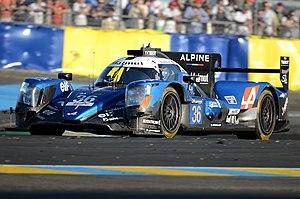
Alpine A470 - Gibson - Ecurie Signatech Alpine Matmut
Les 6 Heures de Spa 2018, sont la 38ᵉ édition de l'épreuve et la 1ʳᵉ manche du calendrier du Championnat du monde d'endurance FIA 2018-2019, elles se déroulent du 3 mai 2018 au 5 mai 2018. Le calendrier du championnat a la particularité d'accueillir deux éditions des 6 Heures de Spa, les éditions de 2018 et de 2019.